Sir

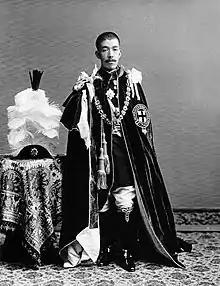
Emperor Taishō, a Stranger Knight of the Order of the Garter, who, as a foreign national, was not entitled to use the prefix 'Sir' (which as a sovereign monarch he would not have used in any case) but was permitted to post-nominally use

The prefix is used with the holder's given name or full name, but never with the surname alone. For example, whilst Sir Alexander and Sir Alexander Fleming would be correct, Sir Fleming would not.